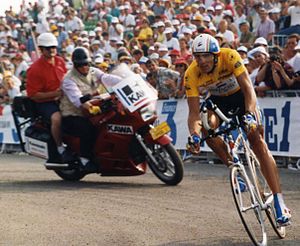
Tour de France 1993 / Galleri
Tour de France 1993 var den 80. udgave af Tour de France og blev arrangeret fra 3. til 25. juli 1993. Miguel Indurain vandt samlet for tredje gang.